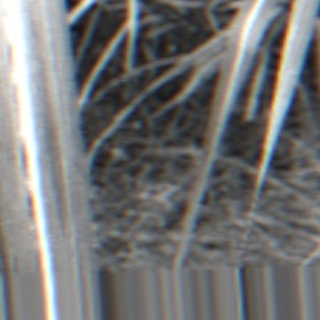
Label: sugarcane_bacterial_blight